Central Ore Mountains

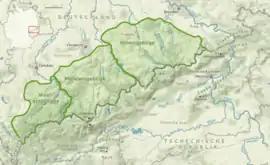
Map of natural regions in the Ore Mountains

The Central or Middle Ore Mountains ( or "Mittelerzgebirge") is a natural region that forms the central-western part of the Ore Mountains in the German federal state of Saxony. It is part of the overarching unit, the Saxon Highlands and Uplands. It forms the eastern part of the former major units, the Lower Western Ore Mountains ("Unteres Westerzgebirge", 423) and Upper Western Ore Mountains ("Oberes Westerzgebirge", 421) and is separated from the Eastern Ore Mountains in the east by the (included) valley of the Flöha, and from the Western Ore Mountains in the west by the (excluded) valley of the Schwarzwasser and, below its mouth, by the Zwickauer Mulde.